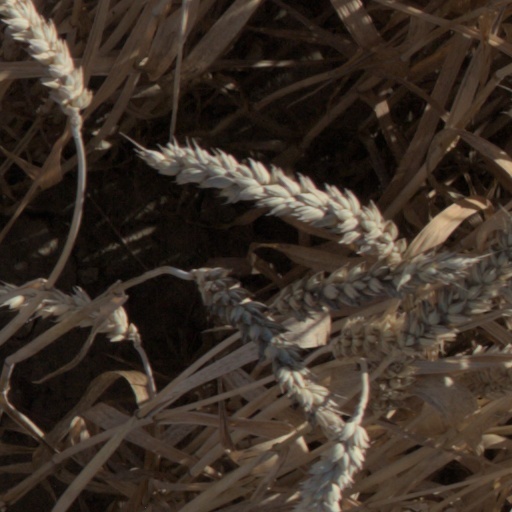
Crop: wheat